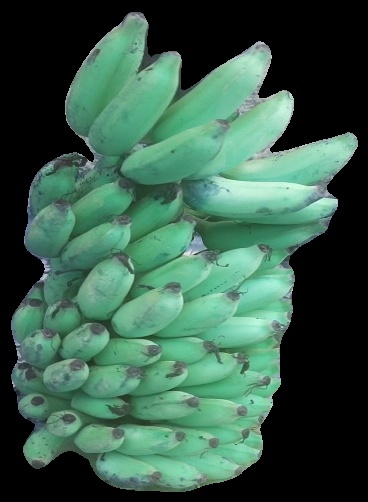
Variety: elakki-bale
Grade: grade2